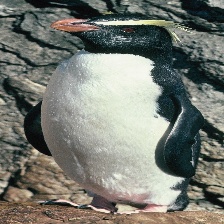
Species: FIORDLAND PENGUIN
Scientific name: EUDYPTES PACHYRHYNCHUS
ImageNet parent category: king_penguin